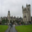
Label: castle